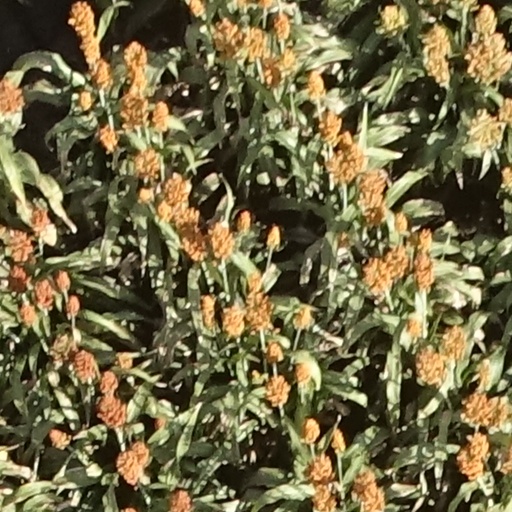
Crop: sorghum